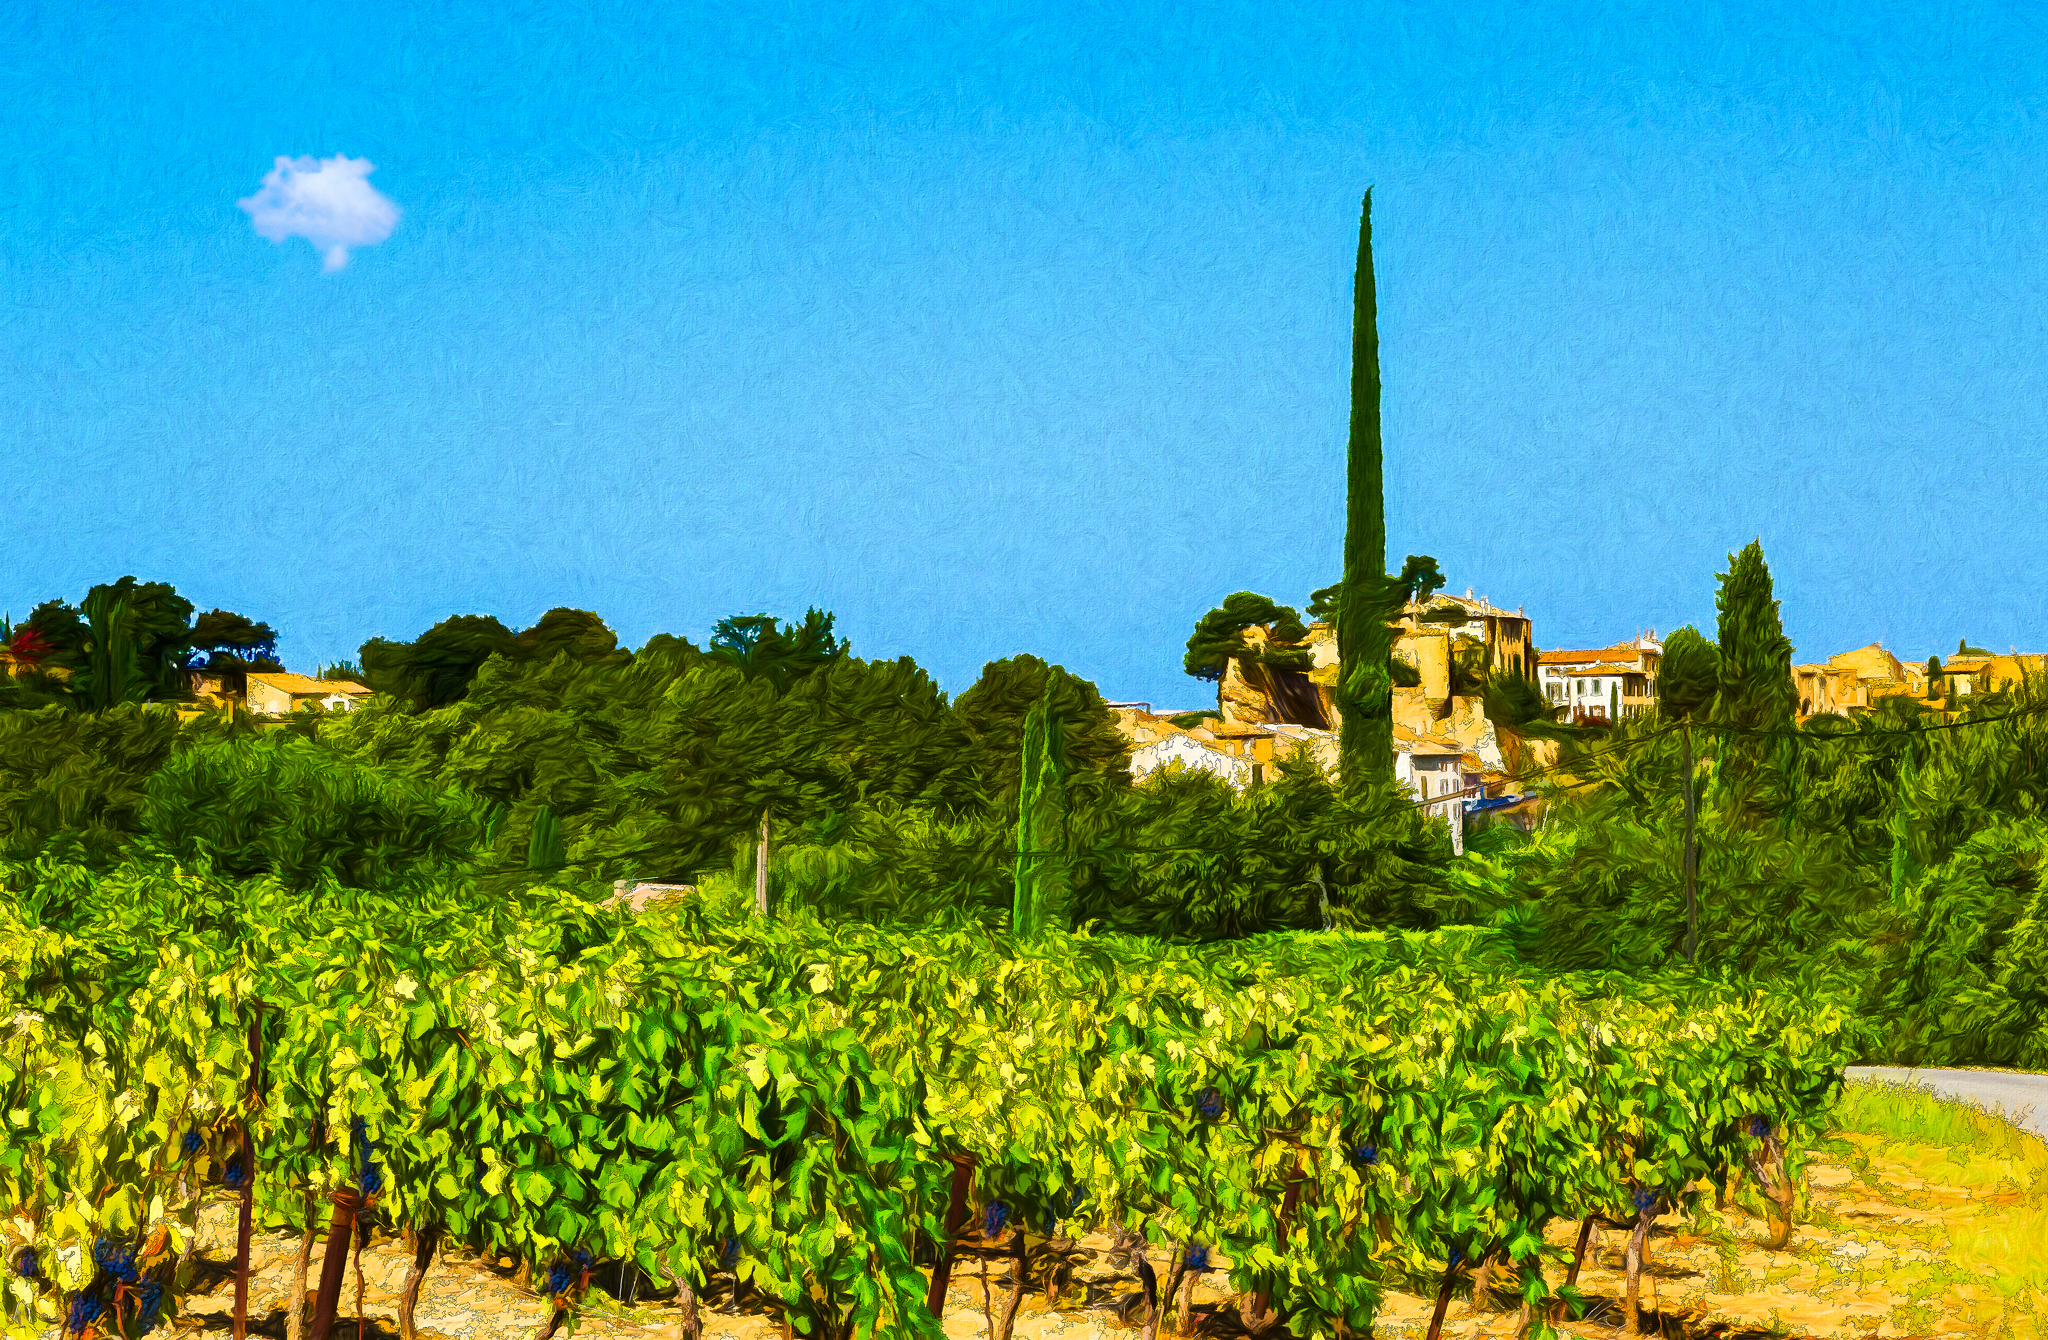
landscape, vineyard, field, countryside, flower, building, france, rural, crop, scenery, agriculture, plantation, provence, day, digitalart, luberon, menerbes, rural area